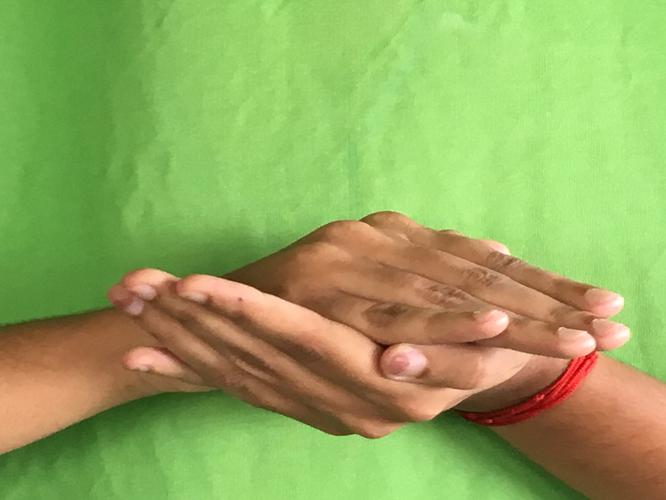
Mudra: Samputa
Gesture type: double_hand